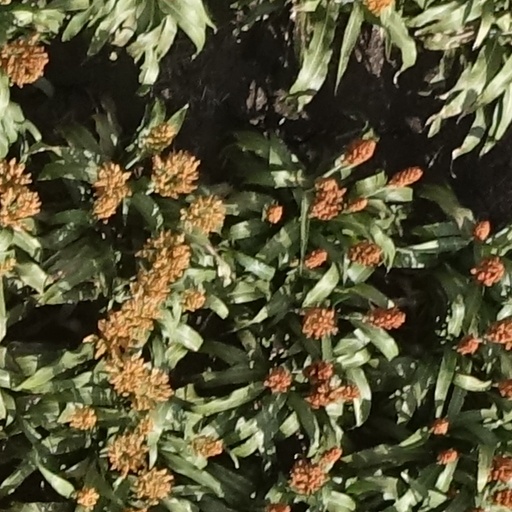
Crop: sorghum